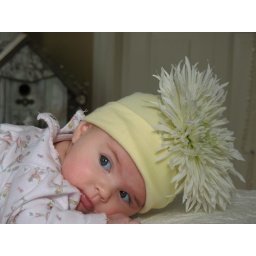
Baby girl in her studio pink Daisy hat. She's a beauty!